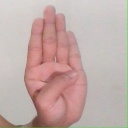
अक्षर: ब